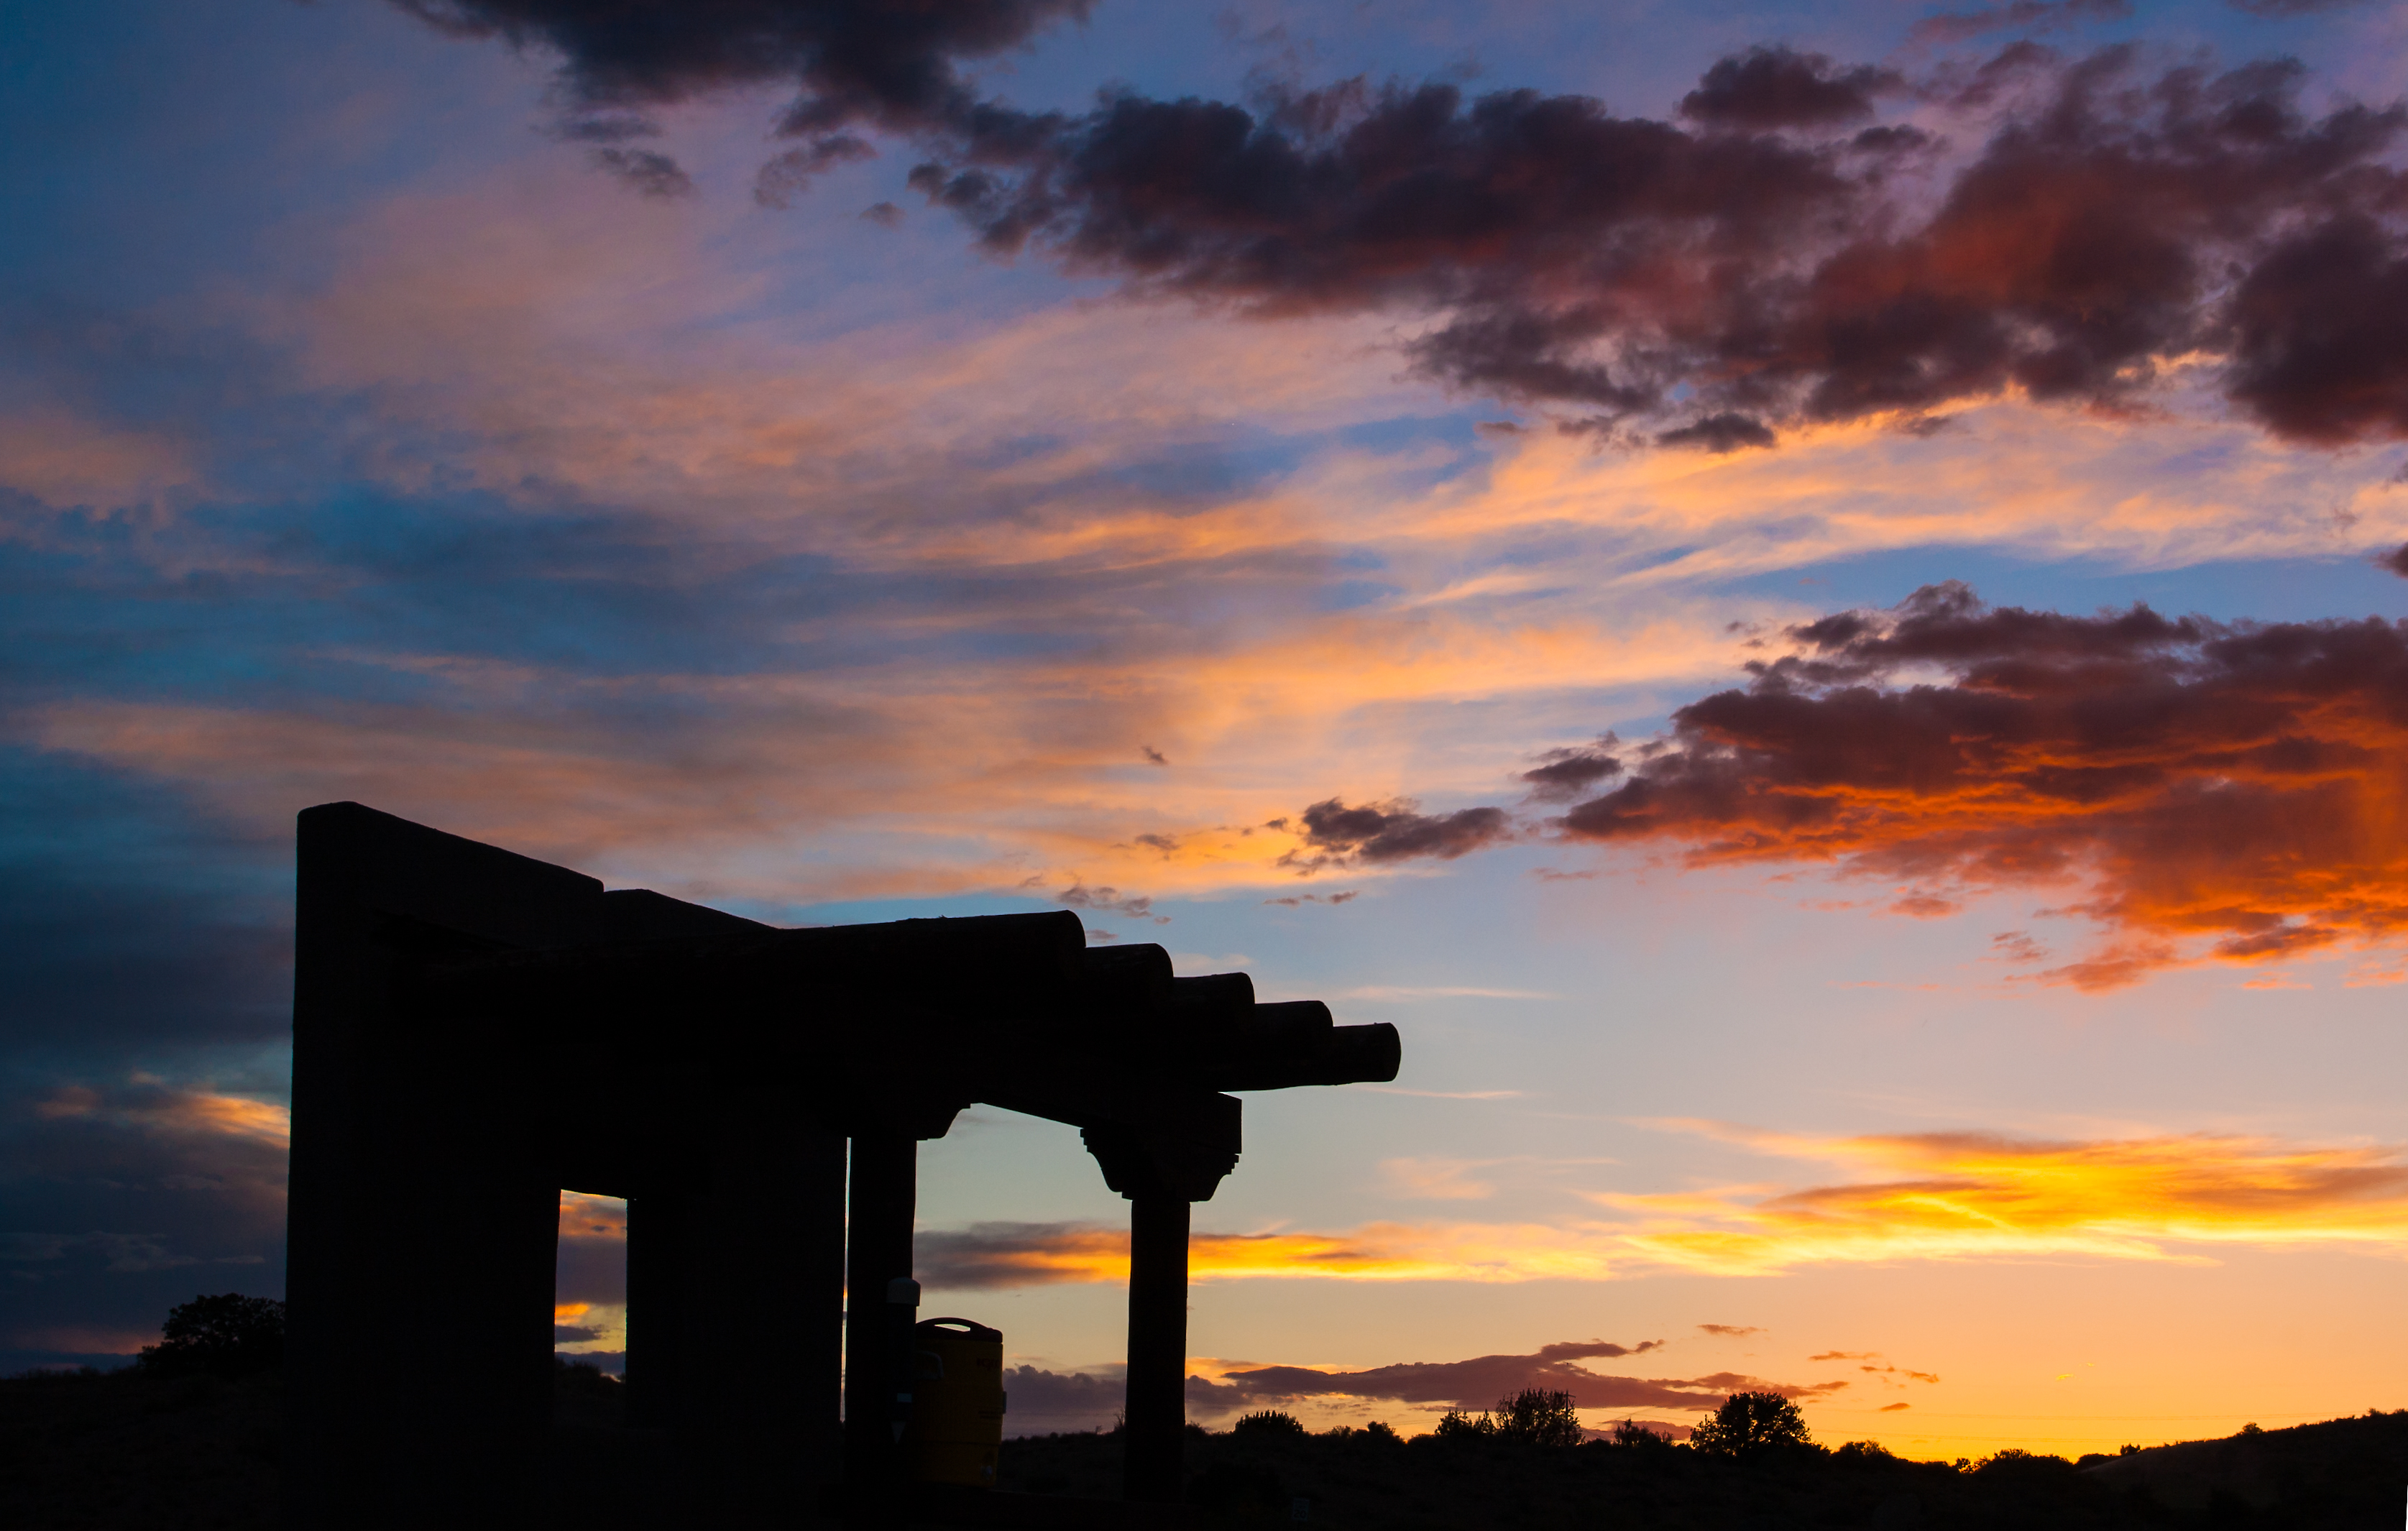
horizon, silhouette, cloud, sky, sun, sunrise, sunset, sunlight, morning, desert, dawn, atmosphere, dusk, evening, reflection, scenery, colorful, newmexico, albuquerque, processed, afterglow, 52sunsets1, meteorological phenomenon